Q (New York City Subway service)

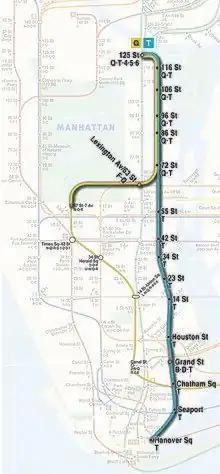
Map of the full Second Avenue Subway (SAS), showing the planned uptown portion of the Q route, which currently terminates at 96th Street

On December 11, 1988, the Bridge's north side tracks reopened and the south side tracks closed, and the reconstruction project on the Brighton Line ended. The Q became the weekday Brighton Express to Brighton Beach and was rerouted via the north side of the bridge and the IND Sixth Avenue Line to 57th Street–Sixth Avenue, Midtown Manhattan. Because it ran on the Sixth Avenue Line in Manhattan, the route now used an orange bullet on maps. One AM rush hour train from Brighton Beach terminated at 168th Street in Manhattan instead of 21st Street; this trip last ran on September 28, 1990.